Question: Please indicate a possible affordance area of the brush_with_toothbrush that can be used for brushing
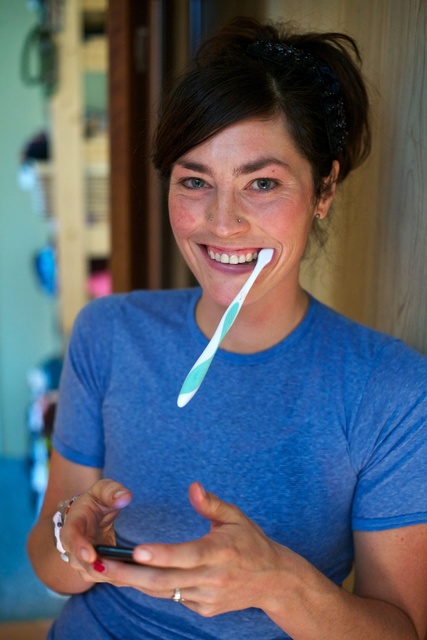
Answer: [172.5, 245.25, 278.25, 408.75]